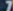
Number: 7